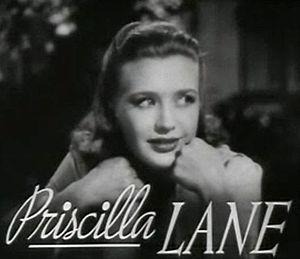
Cinquième Colonne est un film américain d'Alfred Hitchcock, sorti en 1942.